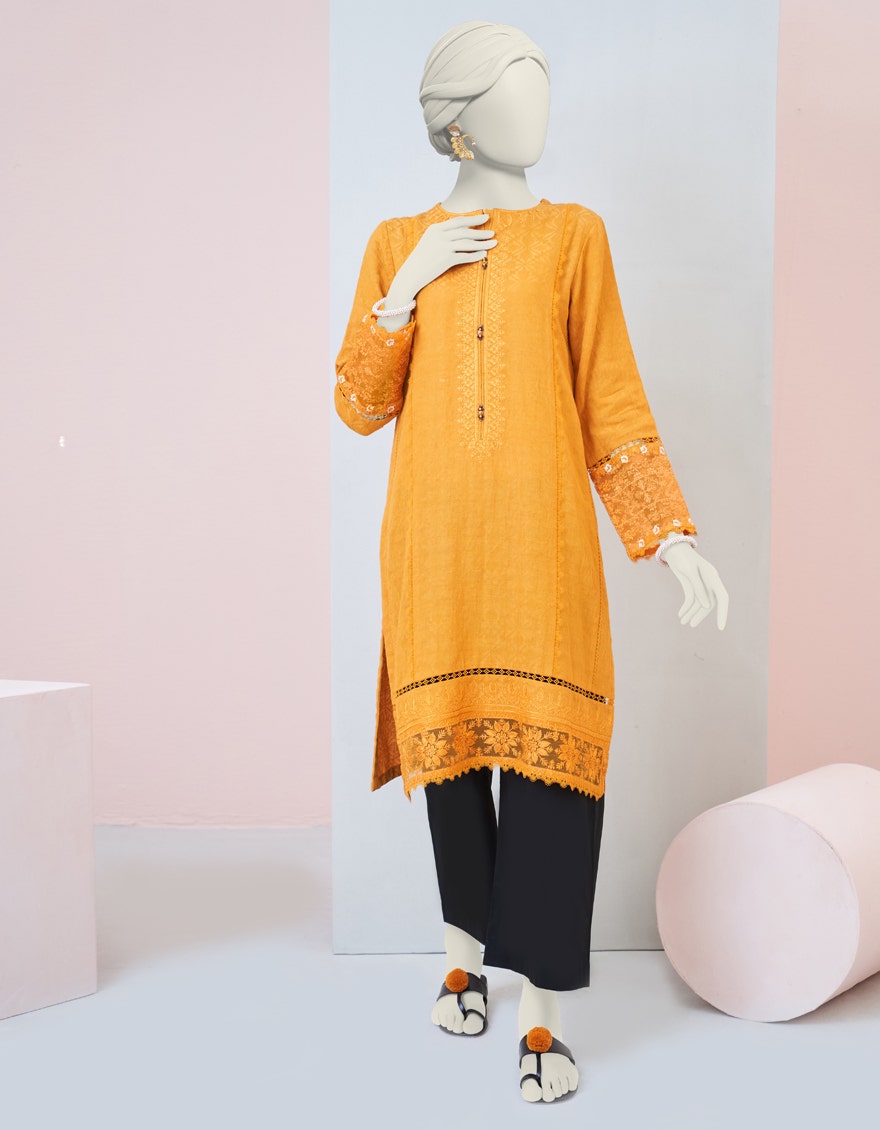
orange black embroidered cotton tunic